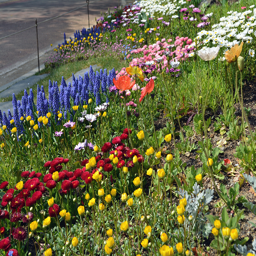
some small flower beds were also in bloom .